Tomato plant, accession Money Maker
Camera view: tilt-top (135 deg); turntable rotation: 210 degrees
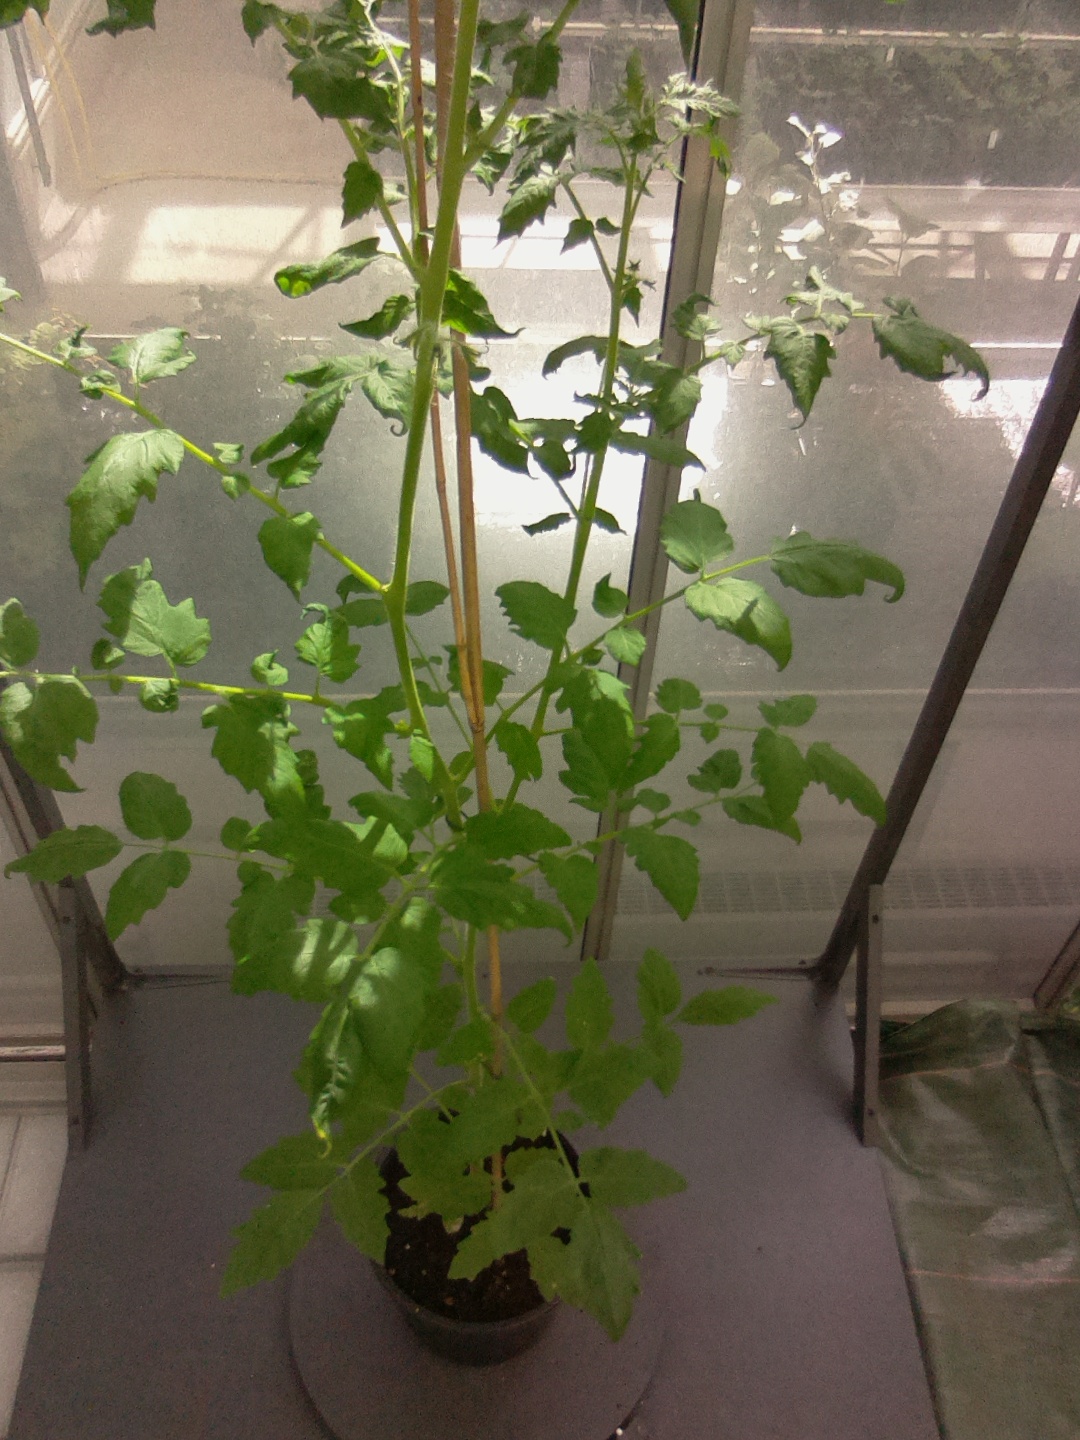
BBCH growth stage 60: First flowers open